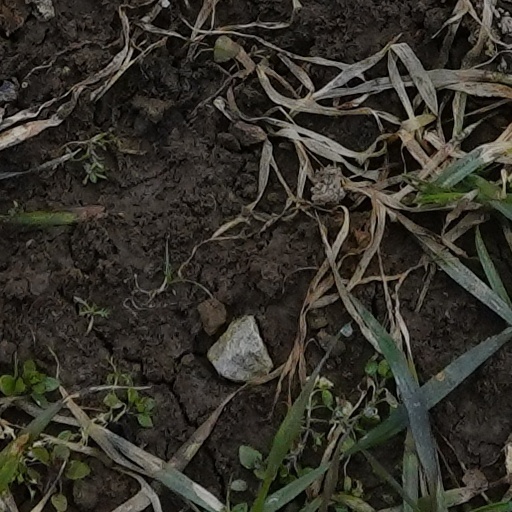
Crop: wheat